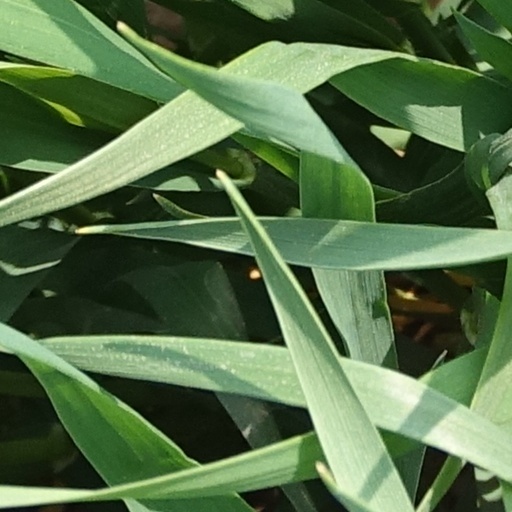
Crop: wheat